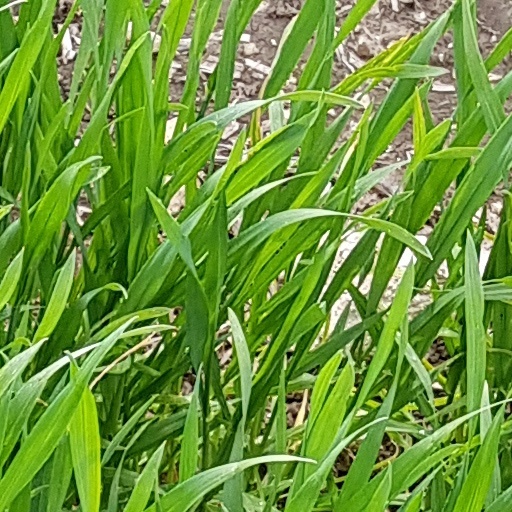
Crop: wheat